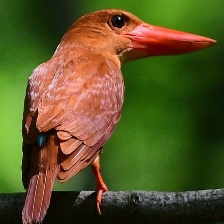
Species: RUDY KINGFISHER
Scientific name: HALCYON COROMANDA